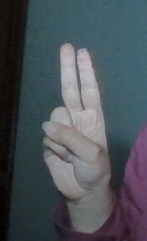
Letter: taa